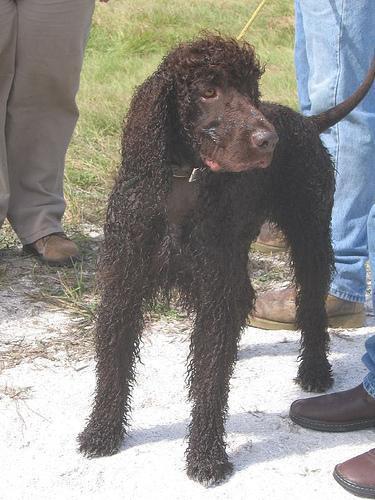
Irish_water_spaniel